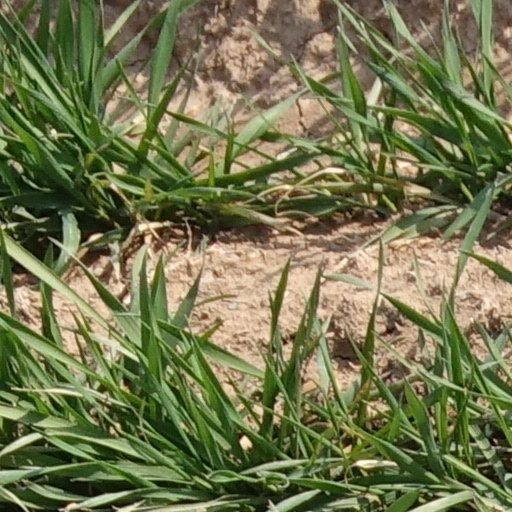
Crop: wheat